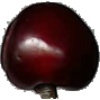
Label: cherry